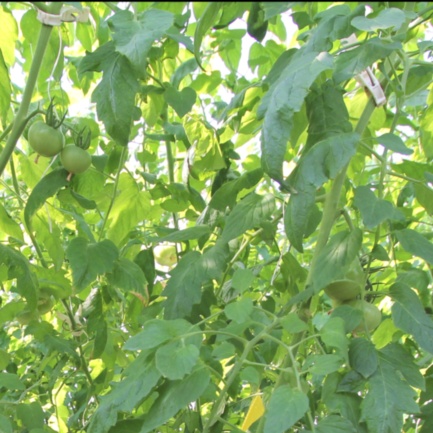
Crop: tomato